Eynsford

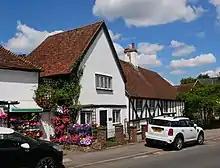
The seventeenth-century Eynsford House

In the centre of the village is a ford over the river, with a picturesque hump-back bridge alongside. There are many old buildings including the 16th-century Plough Inn and the Old Mill. The church is dedicated to St Martin. In about 1163, Thomas Becket is reputed to have excommunicated William de Eynsford, the owner of Eynsford castle. The excommunication was cancelled by King Henry II and the issue became part of the quarrel that led to Becket's murder in 1170.